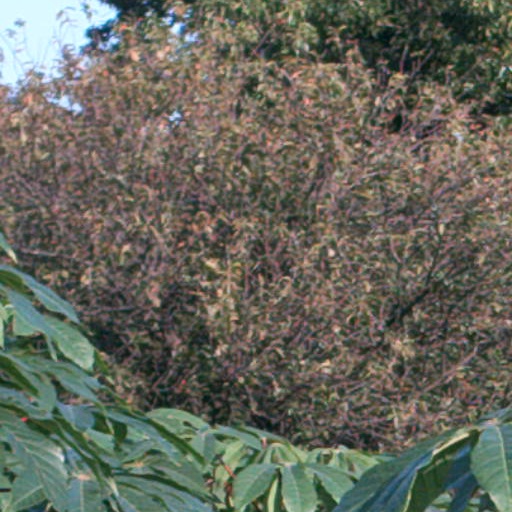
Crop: cassava